István Kniezsa

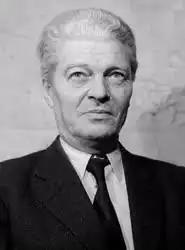
Kniezsa on 15 March 1953, at the Kossuth Prize ceremony in Budapest

István Kniezsa (1 December 1898, Trsztena, Austria-Hungary, now Trstená, Slovakia – 15 March 1965, Budapest, Hungary) was a Hungarian linguist and Slavist, corresponding (1939) and regular (1947) member of the Hungarian Academy of Sciences. He was one of the most significant figures in Hungarian language historical research in the 20th century, achieving significant scientific results in the study of place and personal names in the Carpathian Basin, in researching the medieval state and writing practice of the Hungarian language, as well as in the exploration of foreign words of Slavic origin. His major contribution was to the research of Slavic loanwords in the Hungarian language and toponymy. He was awarded by Kossuth Prize in 1953.